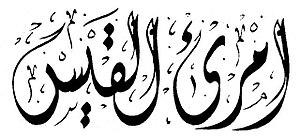
Calligraphie du nom du poète arabe préislamique Imrou'l Qays
"Imrou'l Qays, de son nom complet Imrou'l Qays Ibn Hujr Ibn al-Hârith al-Kindî est un poète arabe préislamique de la tribu de Kinda, surnommé ""le Roi Errant"" ou encore Dhû l-Qurûh, ""l'Homme aux ulcères"". Il est probablement né dans le Nejd au début du VIe siècle, et mort aux environs de 550 près d'Ancyre.